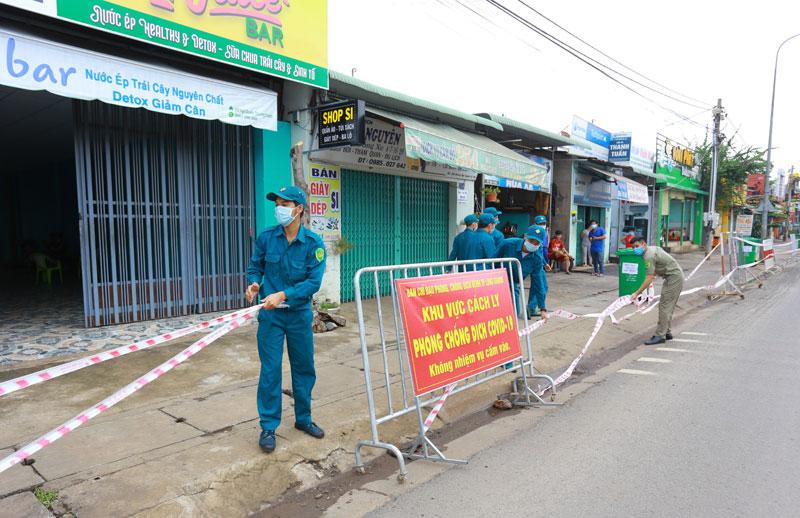
có một tấm rào chắn treo băng rôn đỏ ở bên vệ đường